Labours of Hercules

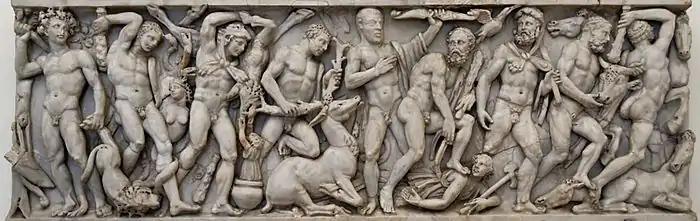
Roman relief (3rd century AD) depicting a sequence of the Labours, representing from left to right the Nemean lion, the Lernaean Hydra, the Erymanthian Boar, the Ceryneian Hind, the Stymphalian birds, the Girdle of Hippolyta, the Augean stables, the Cretan Bull and the Mares of Diomedes

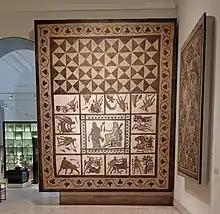
Mosaic of Llíria (Valencia, Spain)

The Labours of Hercules or Labours of Heracles are a series of tasks carried out by Heracles, the greatest of the Greek heroes, whose name was later romanised as Hercules. They were accomplished in the service of King Eurystheus. The episodes were later connected by a continuous narrative.